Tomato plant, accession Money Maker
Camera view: horizontal (90 deg, fisheye); turntable rotation: 270 degrees
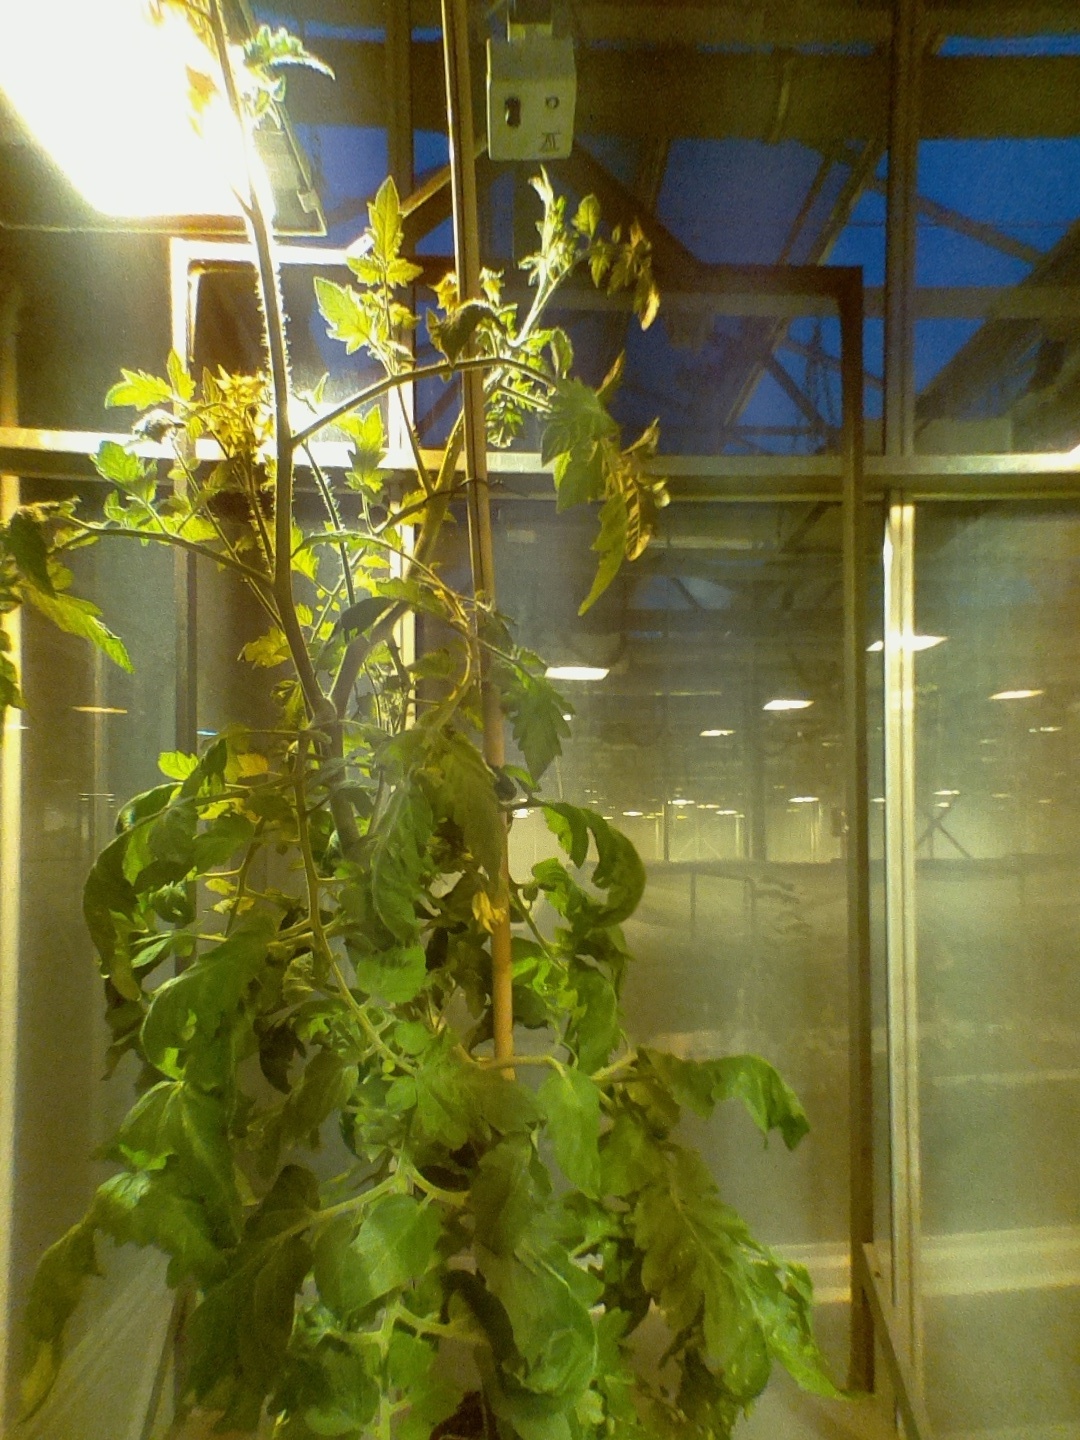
BBCH growth stage 69: End of flowering, 90%-100% of flowers open, more petals falling